Nana Takeda

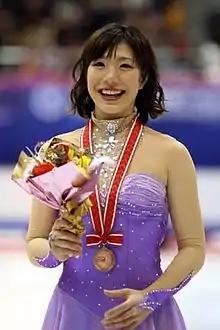
Takeda in 2007.

is a Japanese former figure skater. She is the 2007 NHK Trophy bronze medalist and 2009 Winter Universiade silver medalist. She won five medals on the ISU Junior Grand Prix series and placed as high as fourth at the World Junior Championships.